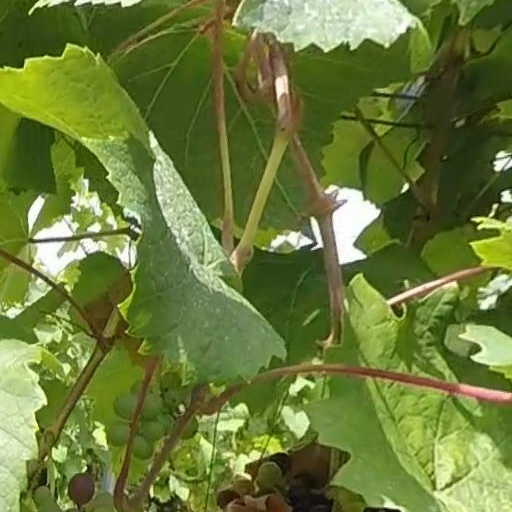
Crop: grape